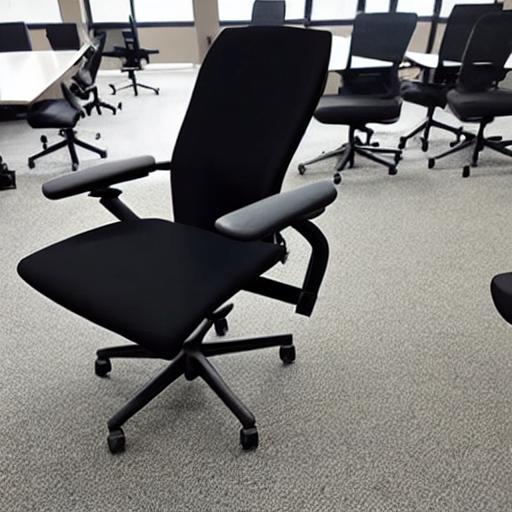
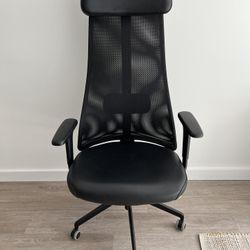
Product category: items_chair
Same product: no